Icon case

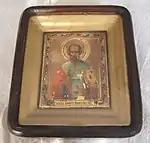
"Icon of Saint Nikola the Wonderworker", as restored in the 1990s, inside a kiot - Moscow Governorate, Russia

Icon cases vary in size and in design. Common Greek kiots are tall and typically made of carved wood. They can be ornate or simple. They resemble windows with a roof or dome on top, and therefore support the Eastern Orthodox Church theology which regards icons as "windows into heaven". The icon usually is placed vertically rather than at an angle (as on an analogion). Sometimes there may be a secondary icon on a slanted shelf below the main icon. Some Greek kiots also have a step or platform so that veneration of the icon is easier.